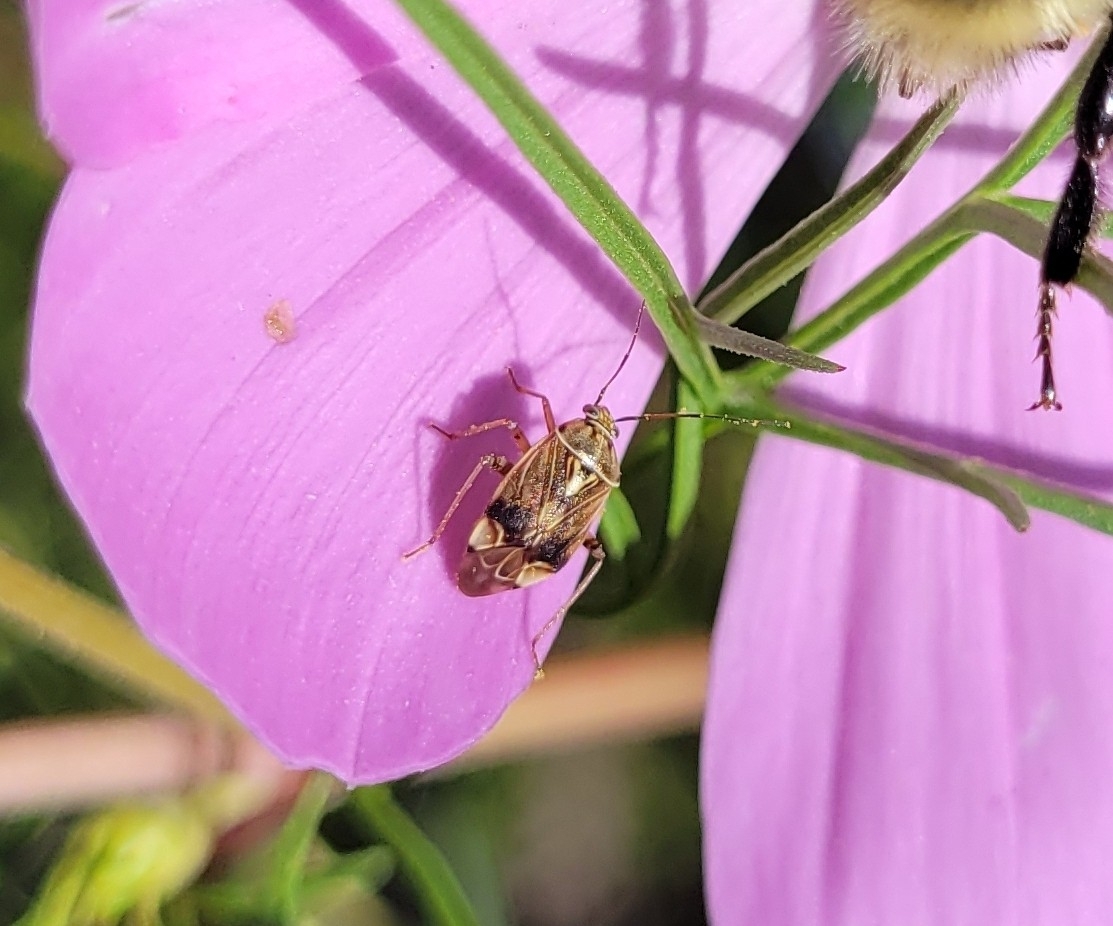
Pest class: lygus_bug